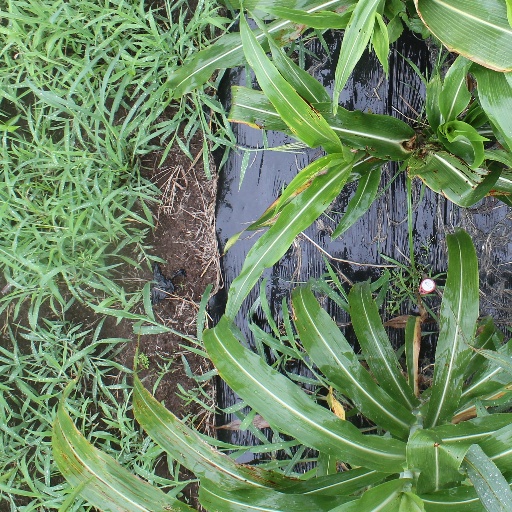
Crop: sorghum